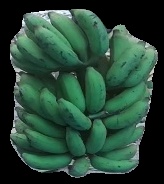
Variety: elakki-bale
Grade: grade3